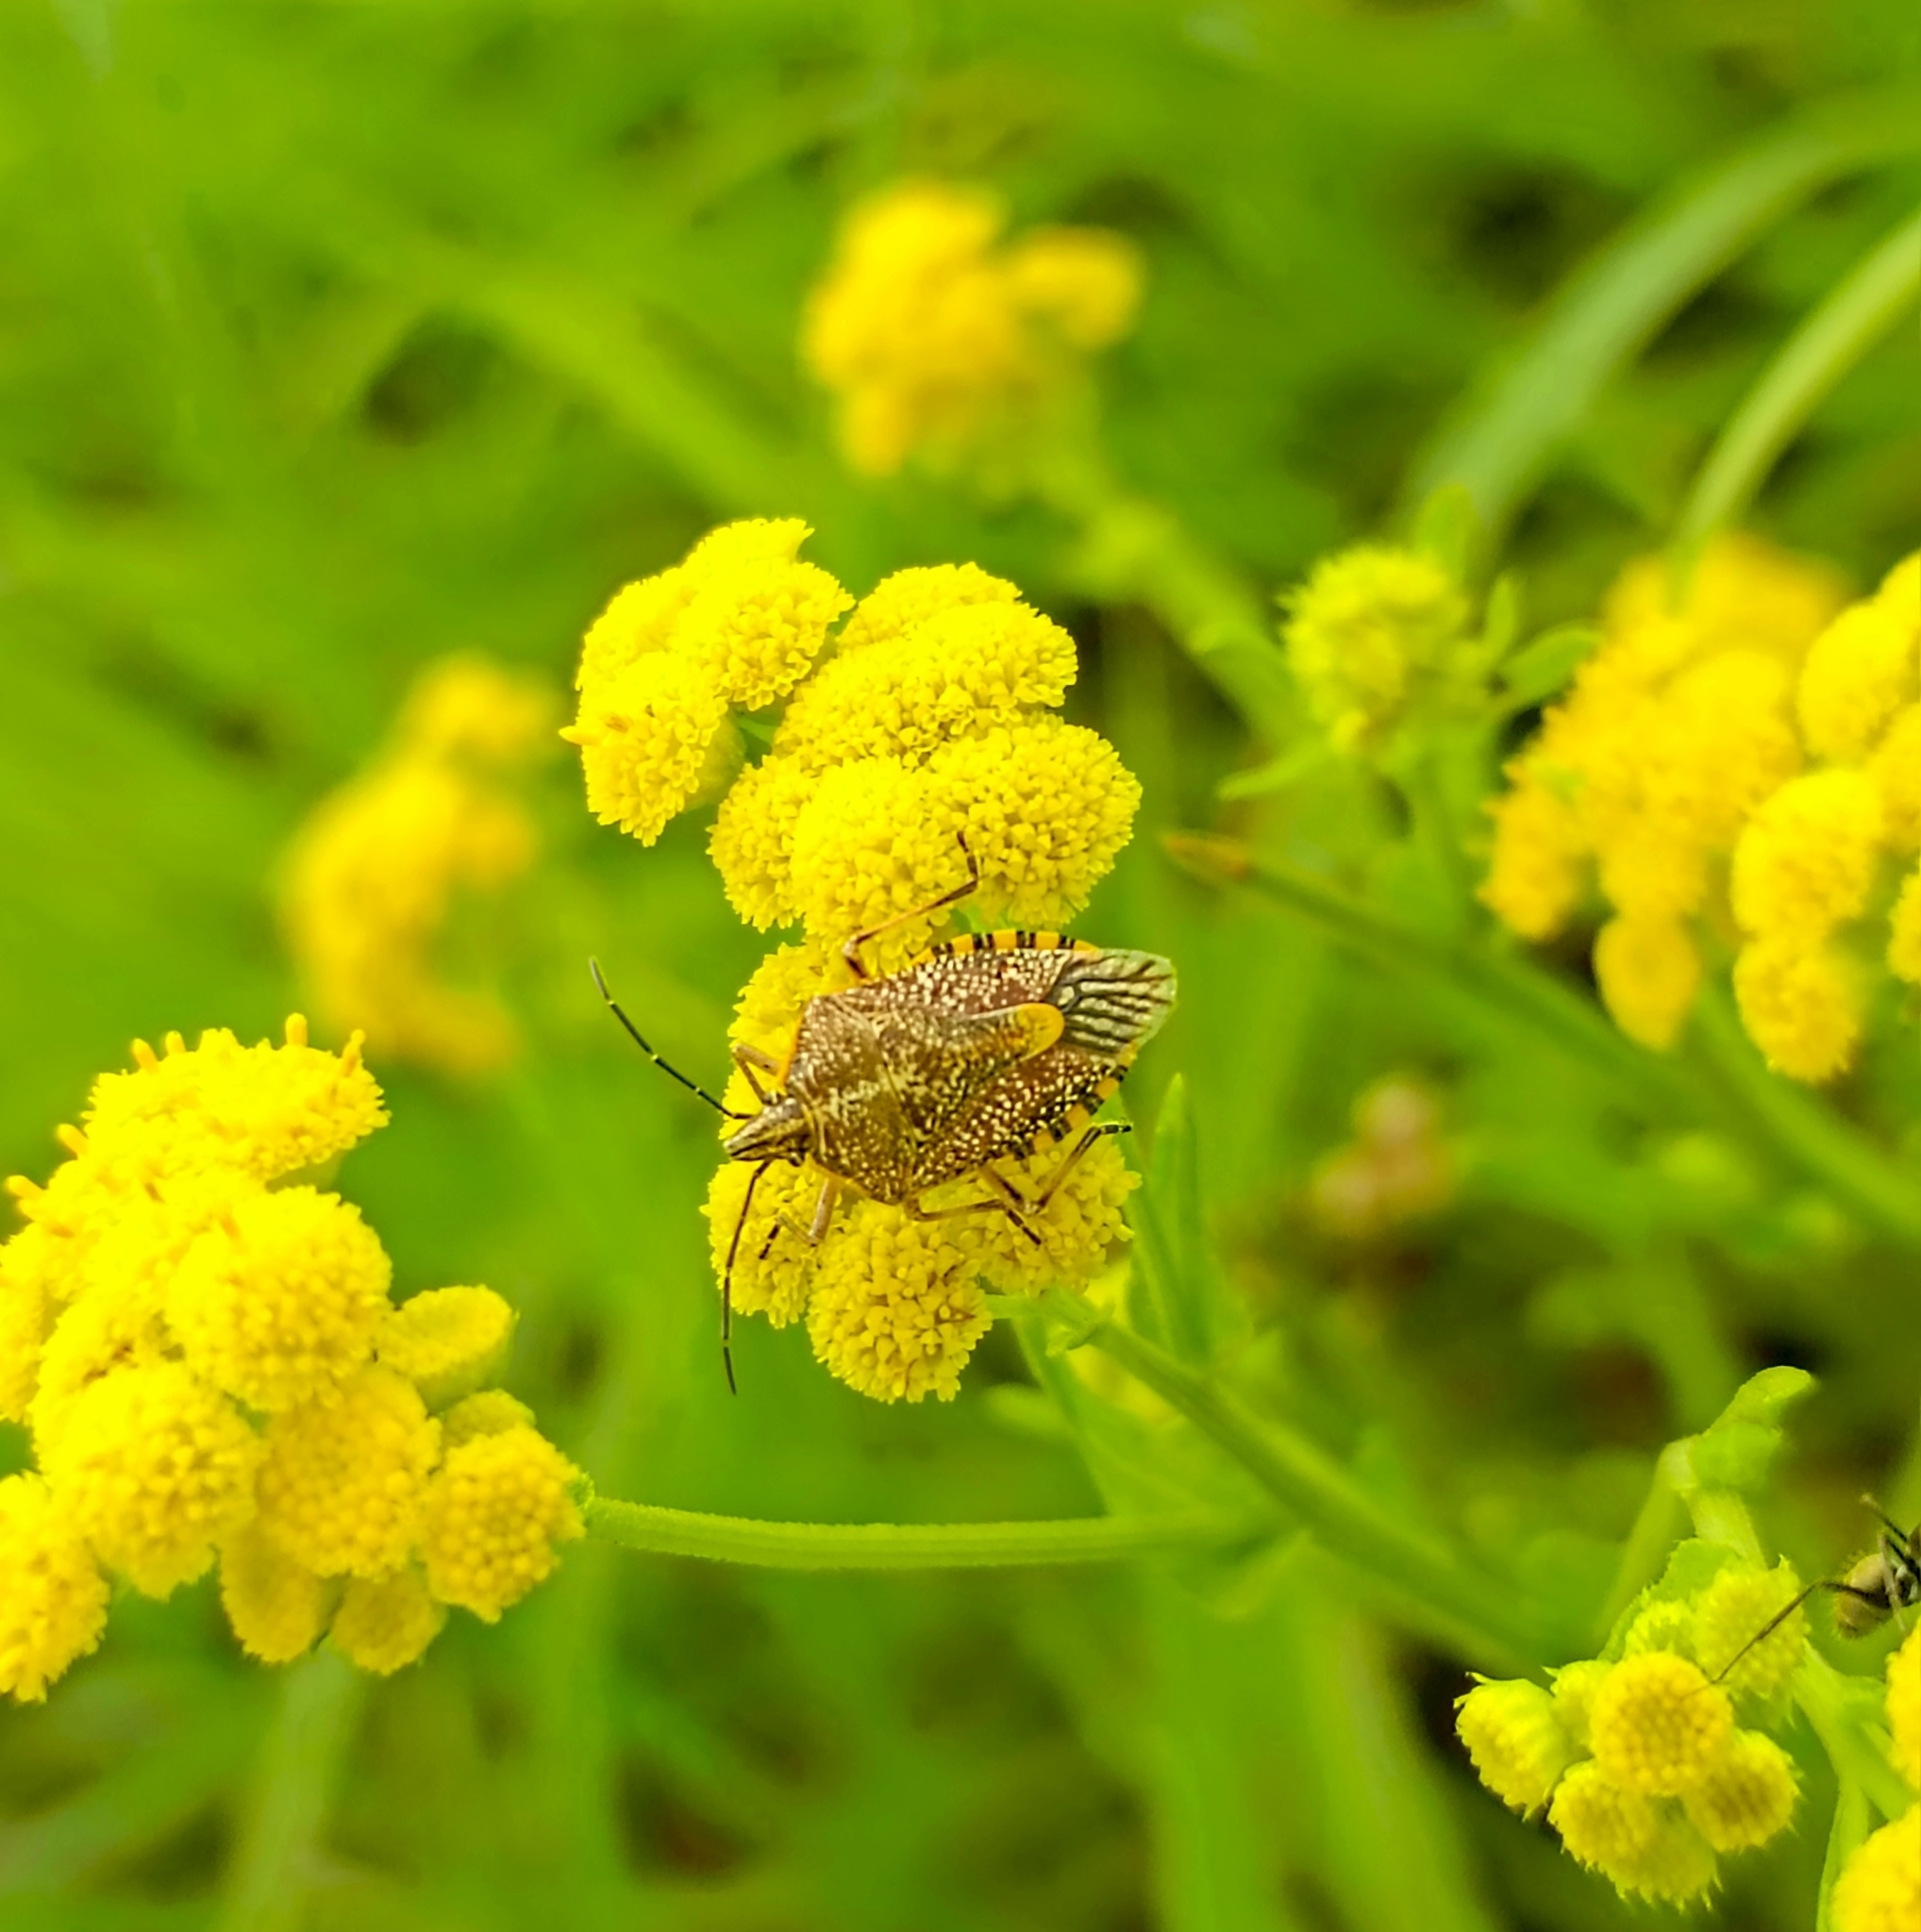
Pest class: stink_bug